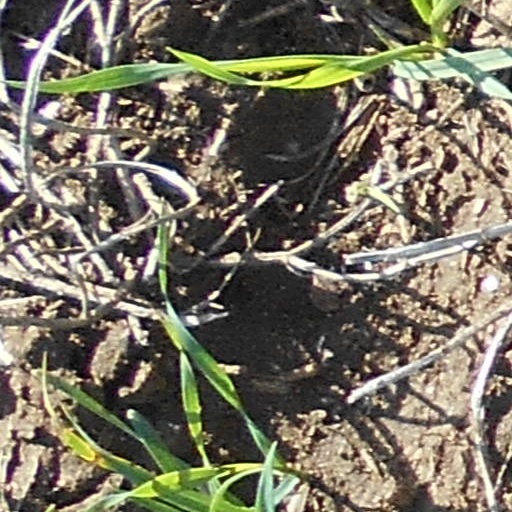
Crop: wheat